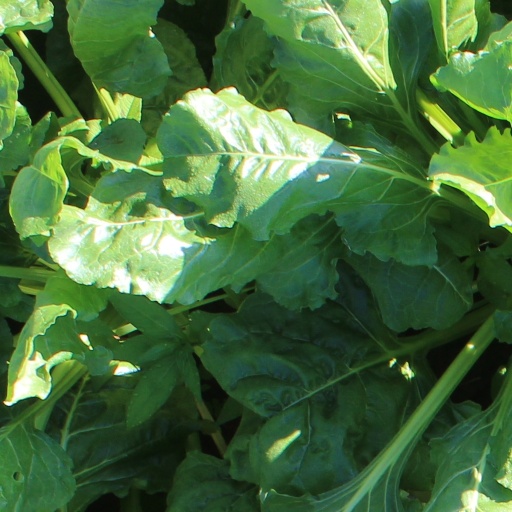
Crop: sugar beet